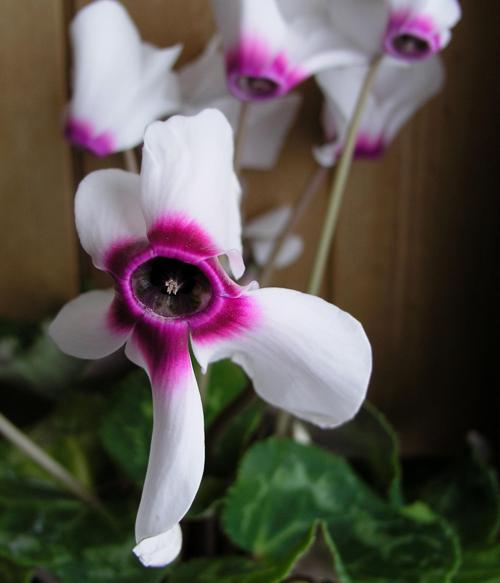
Label: cyclamen